Optevoz

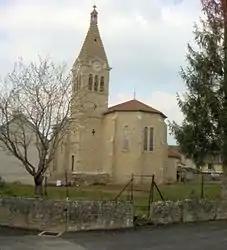
The church of Optevoz

Optevoz is a commune in the Isère department in southeastern France.